Duisburg Zoo

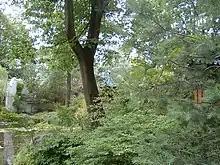
The Chinese Garden in the zoo

In 1970, the animal park renamed itself a "zoo" and marked 1978 with the birth of its first dolphin. Besides the construction of a house for kodiak bears (1982), big cats (1985), koalas (1994) and an outdoor facility for gorillas among other things, a city partnership between Duisburg and Wuhan was dedicated with the construction of a Chinese garden complete with fauna. The Duisburg Zoo celebrated its 70 years of existence in May 2004. In recent years, the zoo made efforts to renovate its antiquated enclosures, which caused many species, for example the polar bears, to be given up; there remain facilities which do not meet contemporary standards. Since September 2005, a new facility for the two river dolphins, dubbed the “Rio Negro”, has opened. One of the dolphins died a short time later; the other one died in December 2020.